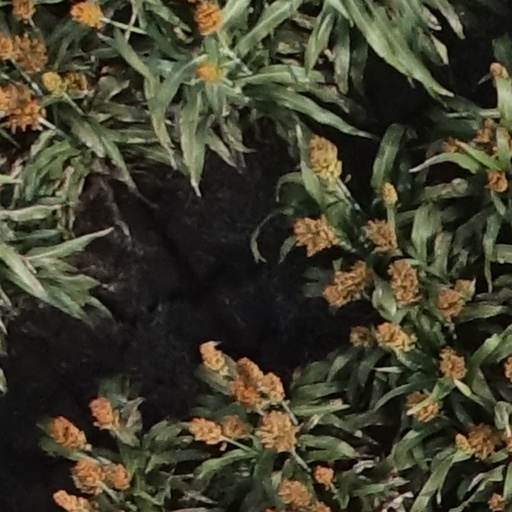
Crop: sorghum